Jean Toomer

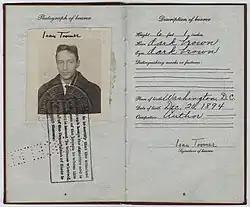
Jean Toomer's passport (1926)

During Toomer's time as principal of Sparta Agricultural and Industrial Institute in Georgia, he wrote stories, sketches, and poems drawn from his experience there. These formed the basis for "Cane", his High Modernist novel published in 1923. "Cane" was well received by both black and white critics. "Cane" was celebrated by well-known African-American critics and artists, including Claude McKay, Nella Larsen, Richard Wright, Langston Hughes and Wallace Thurman.